Modjaji Books

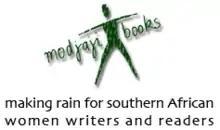

Modjaji Books is a South African small-scale independent publisher. Started in 2007 by Colleen Higgs, it is an independent press that publishes the writings of Southern African women.